Sergei Ivanov

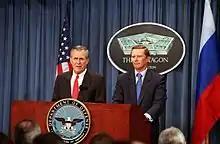
Ivanov with U.S. Defense Secretary Donald Rumsfeld at The Pentagon on 13 March 2002.

As Defense Minister, Ivanov worked with U.S. Secretary of Defense Donald Rumsfeld to expand Russian-U.S. cooperation against international terrorist threats to both states.